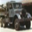
Label: truck